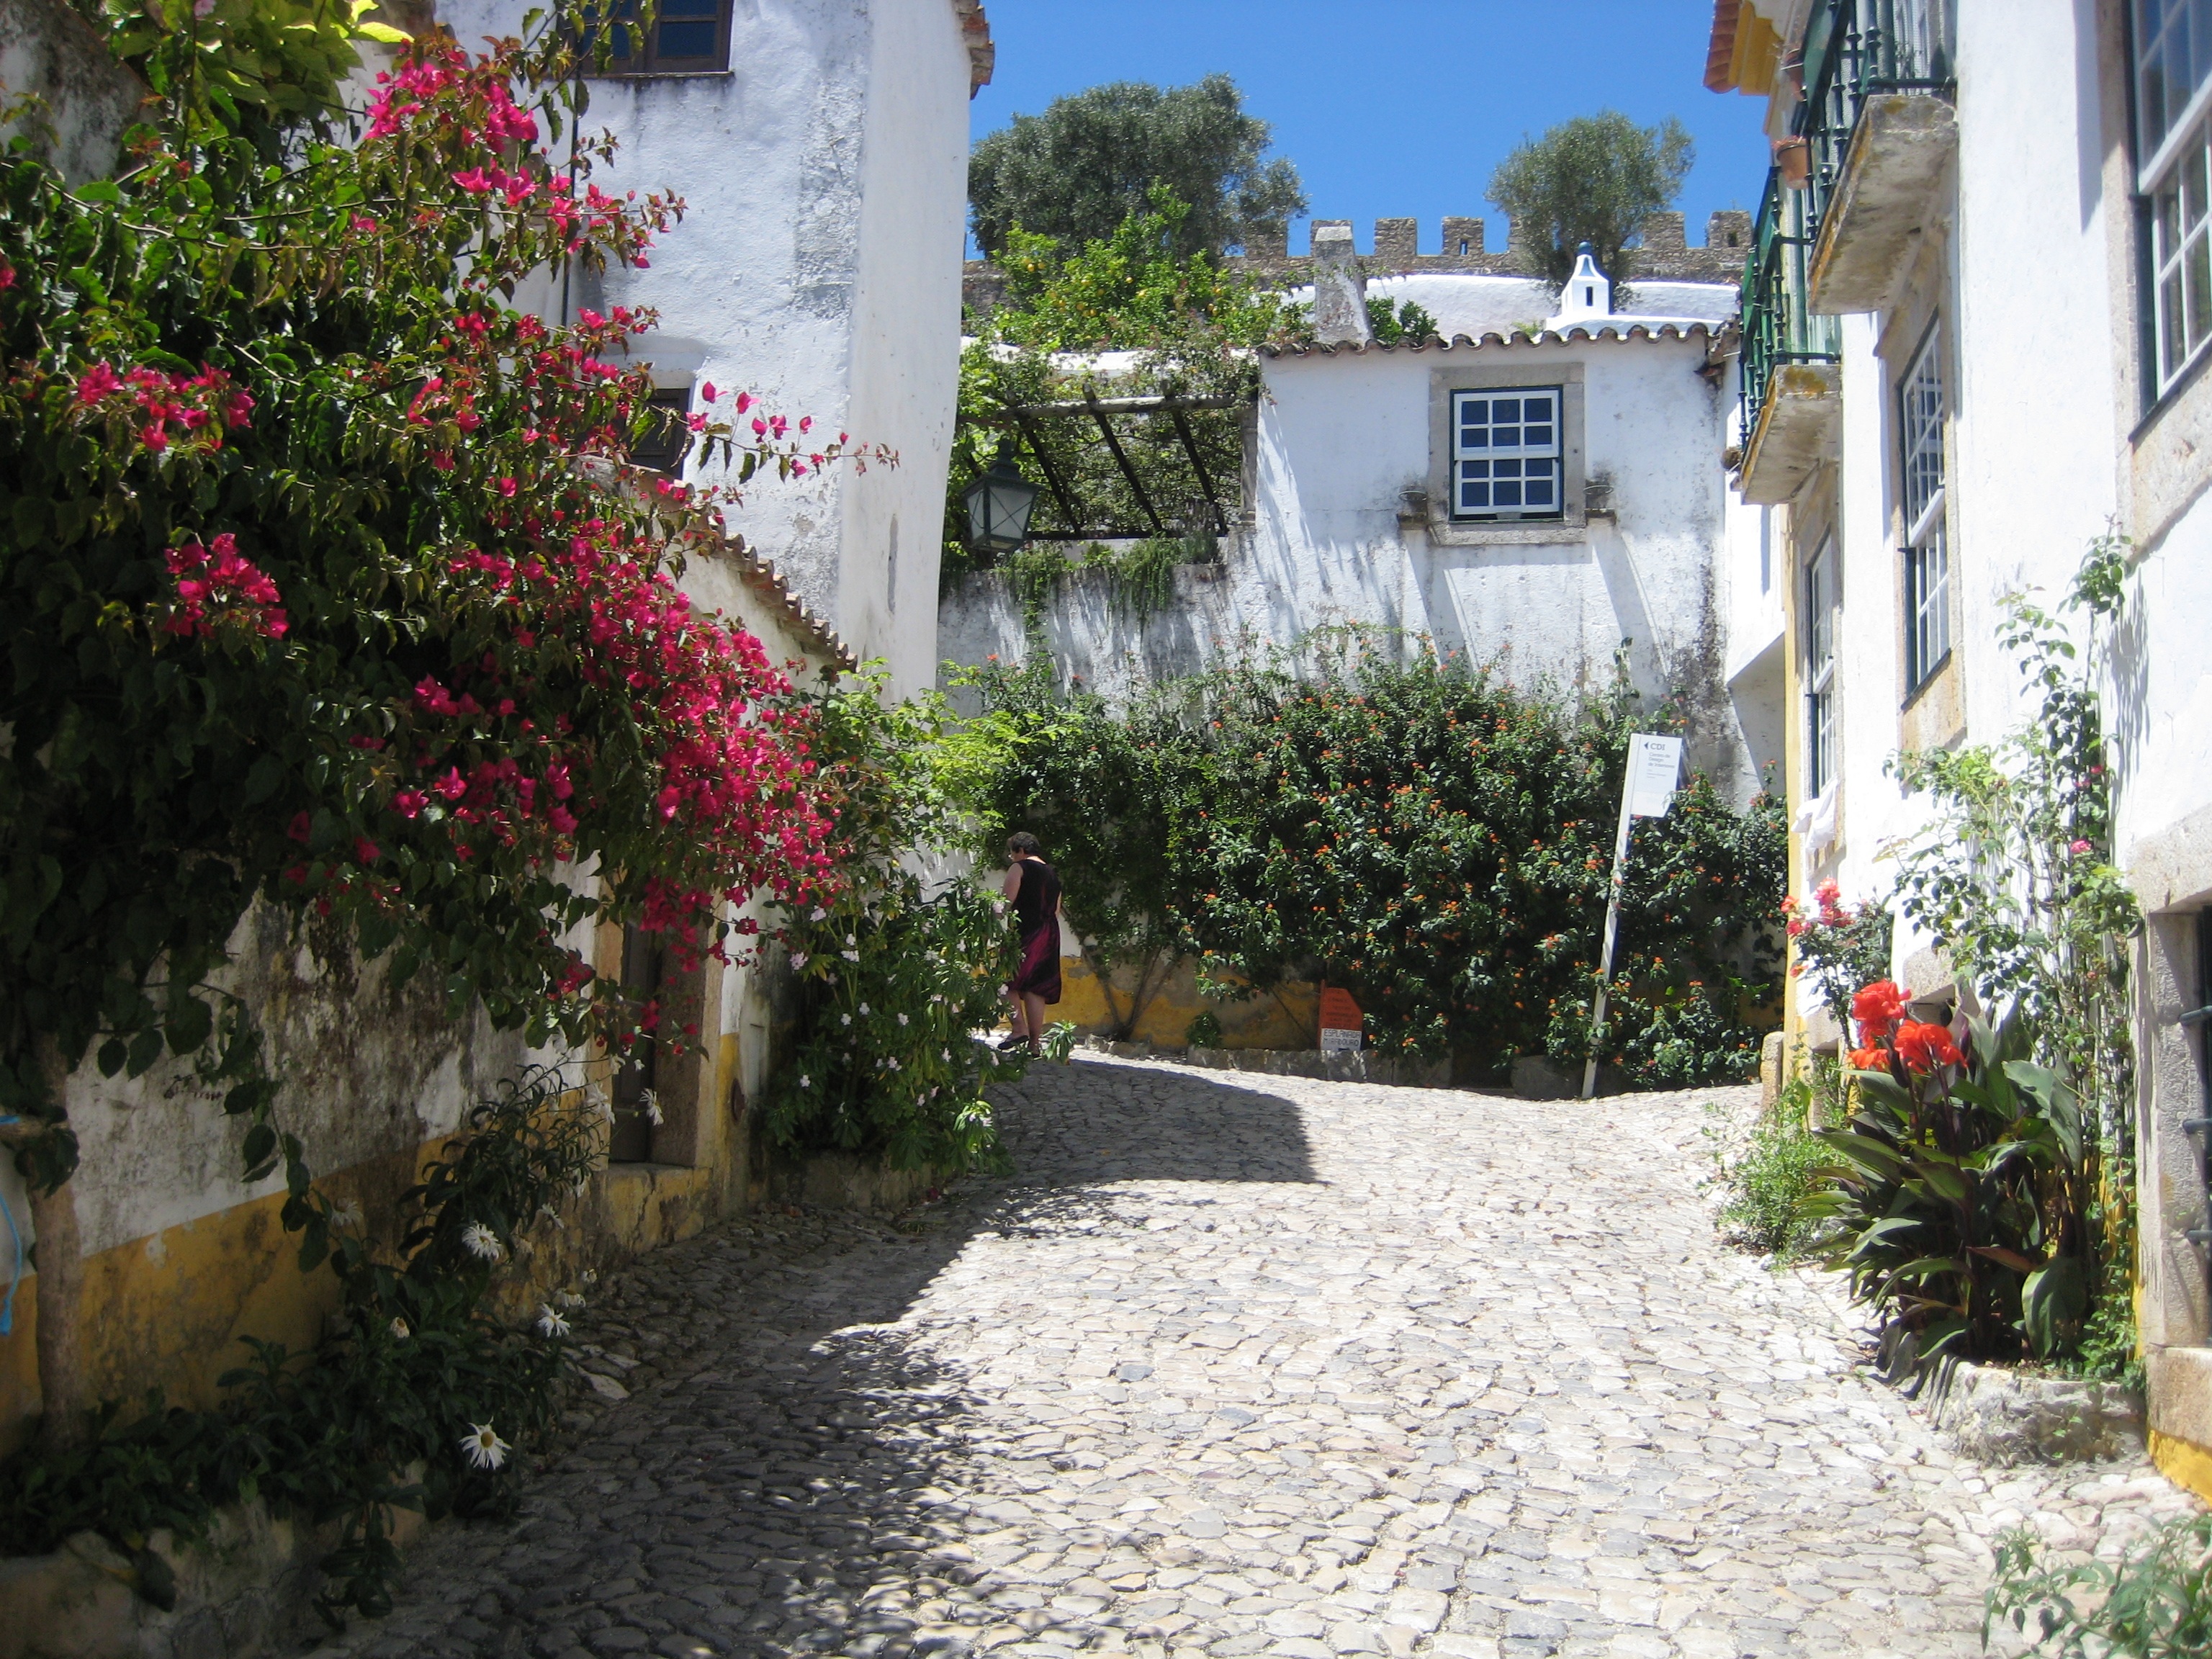
villa, flower, town, walkway, village, cottage, property, garden, waterway, medieval, courtyard, vegetation, portugal, history, estate, yard, obidos, neighbourhood, real estate, medieval castle